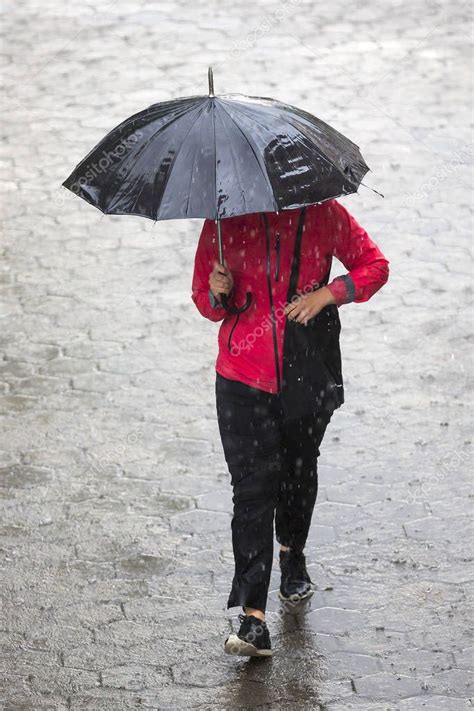
Weather: rain or strom